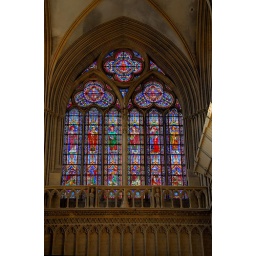
Stained glass windows in Bayeux Cathedral